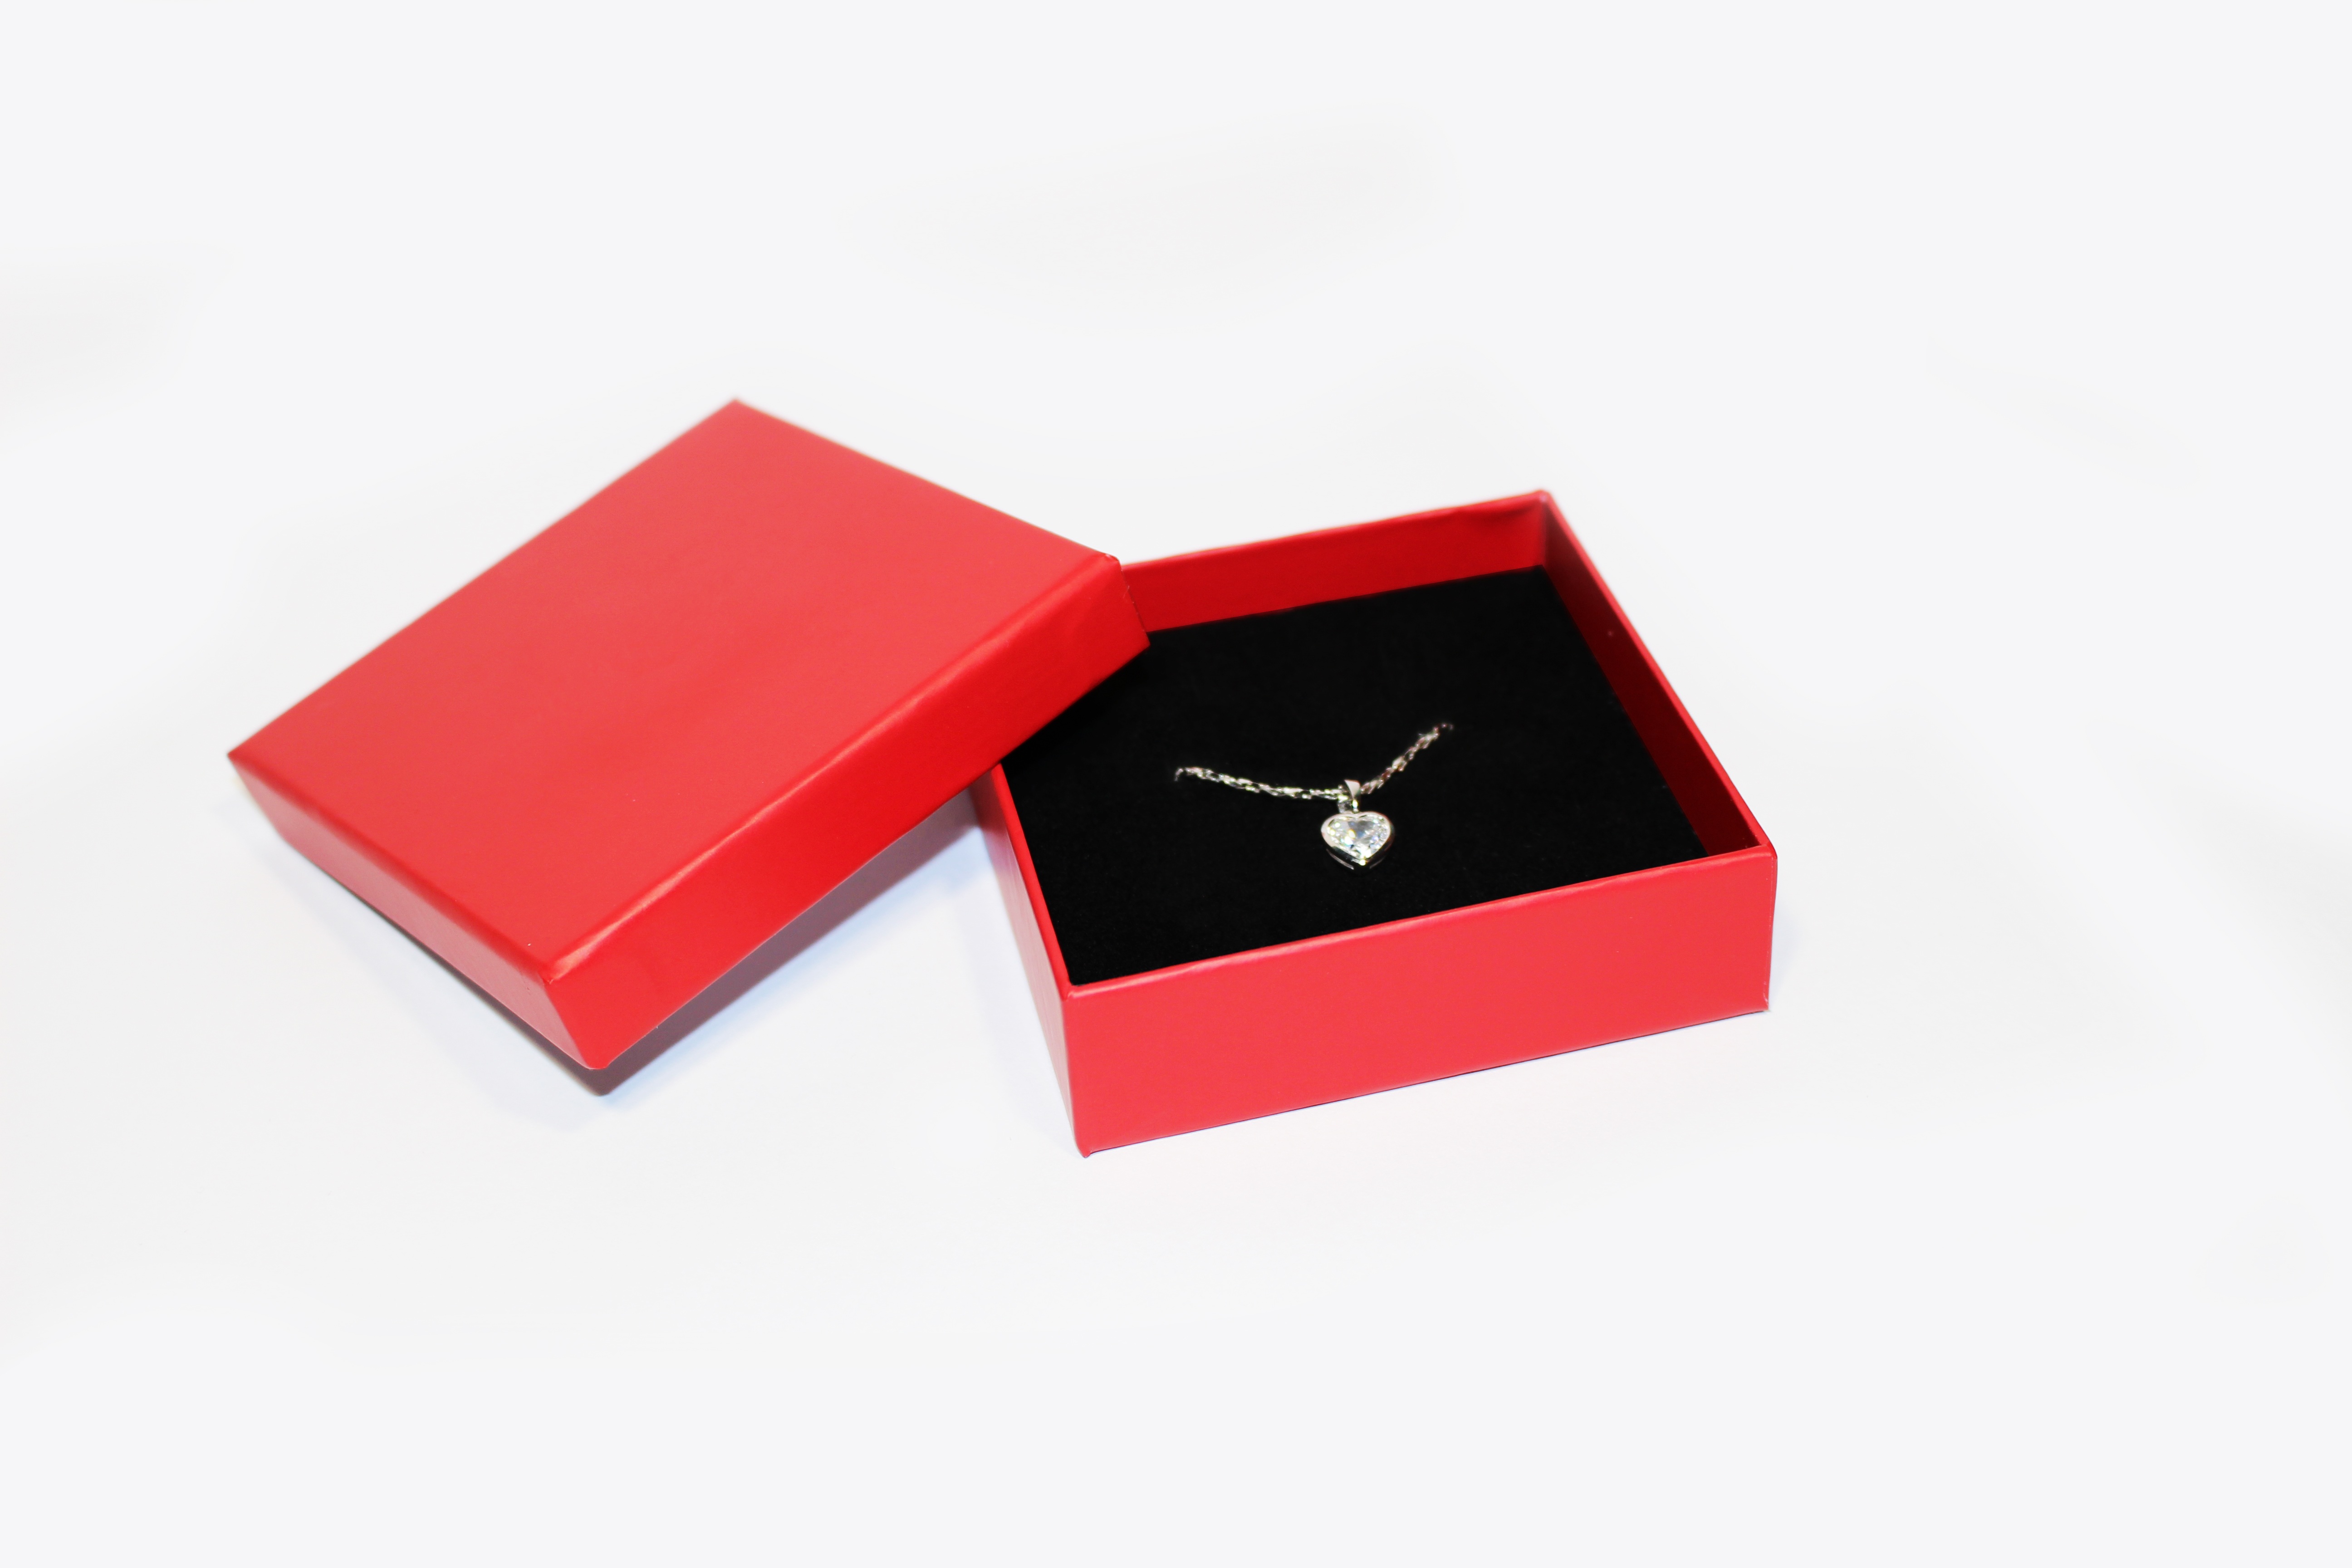
white, chain, heart, red, box, black, brand, jewel, rectangle, crystal, white gold, sweetheart, fashion accessory, red box, crystal heart